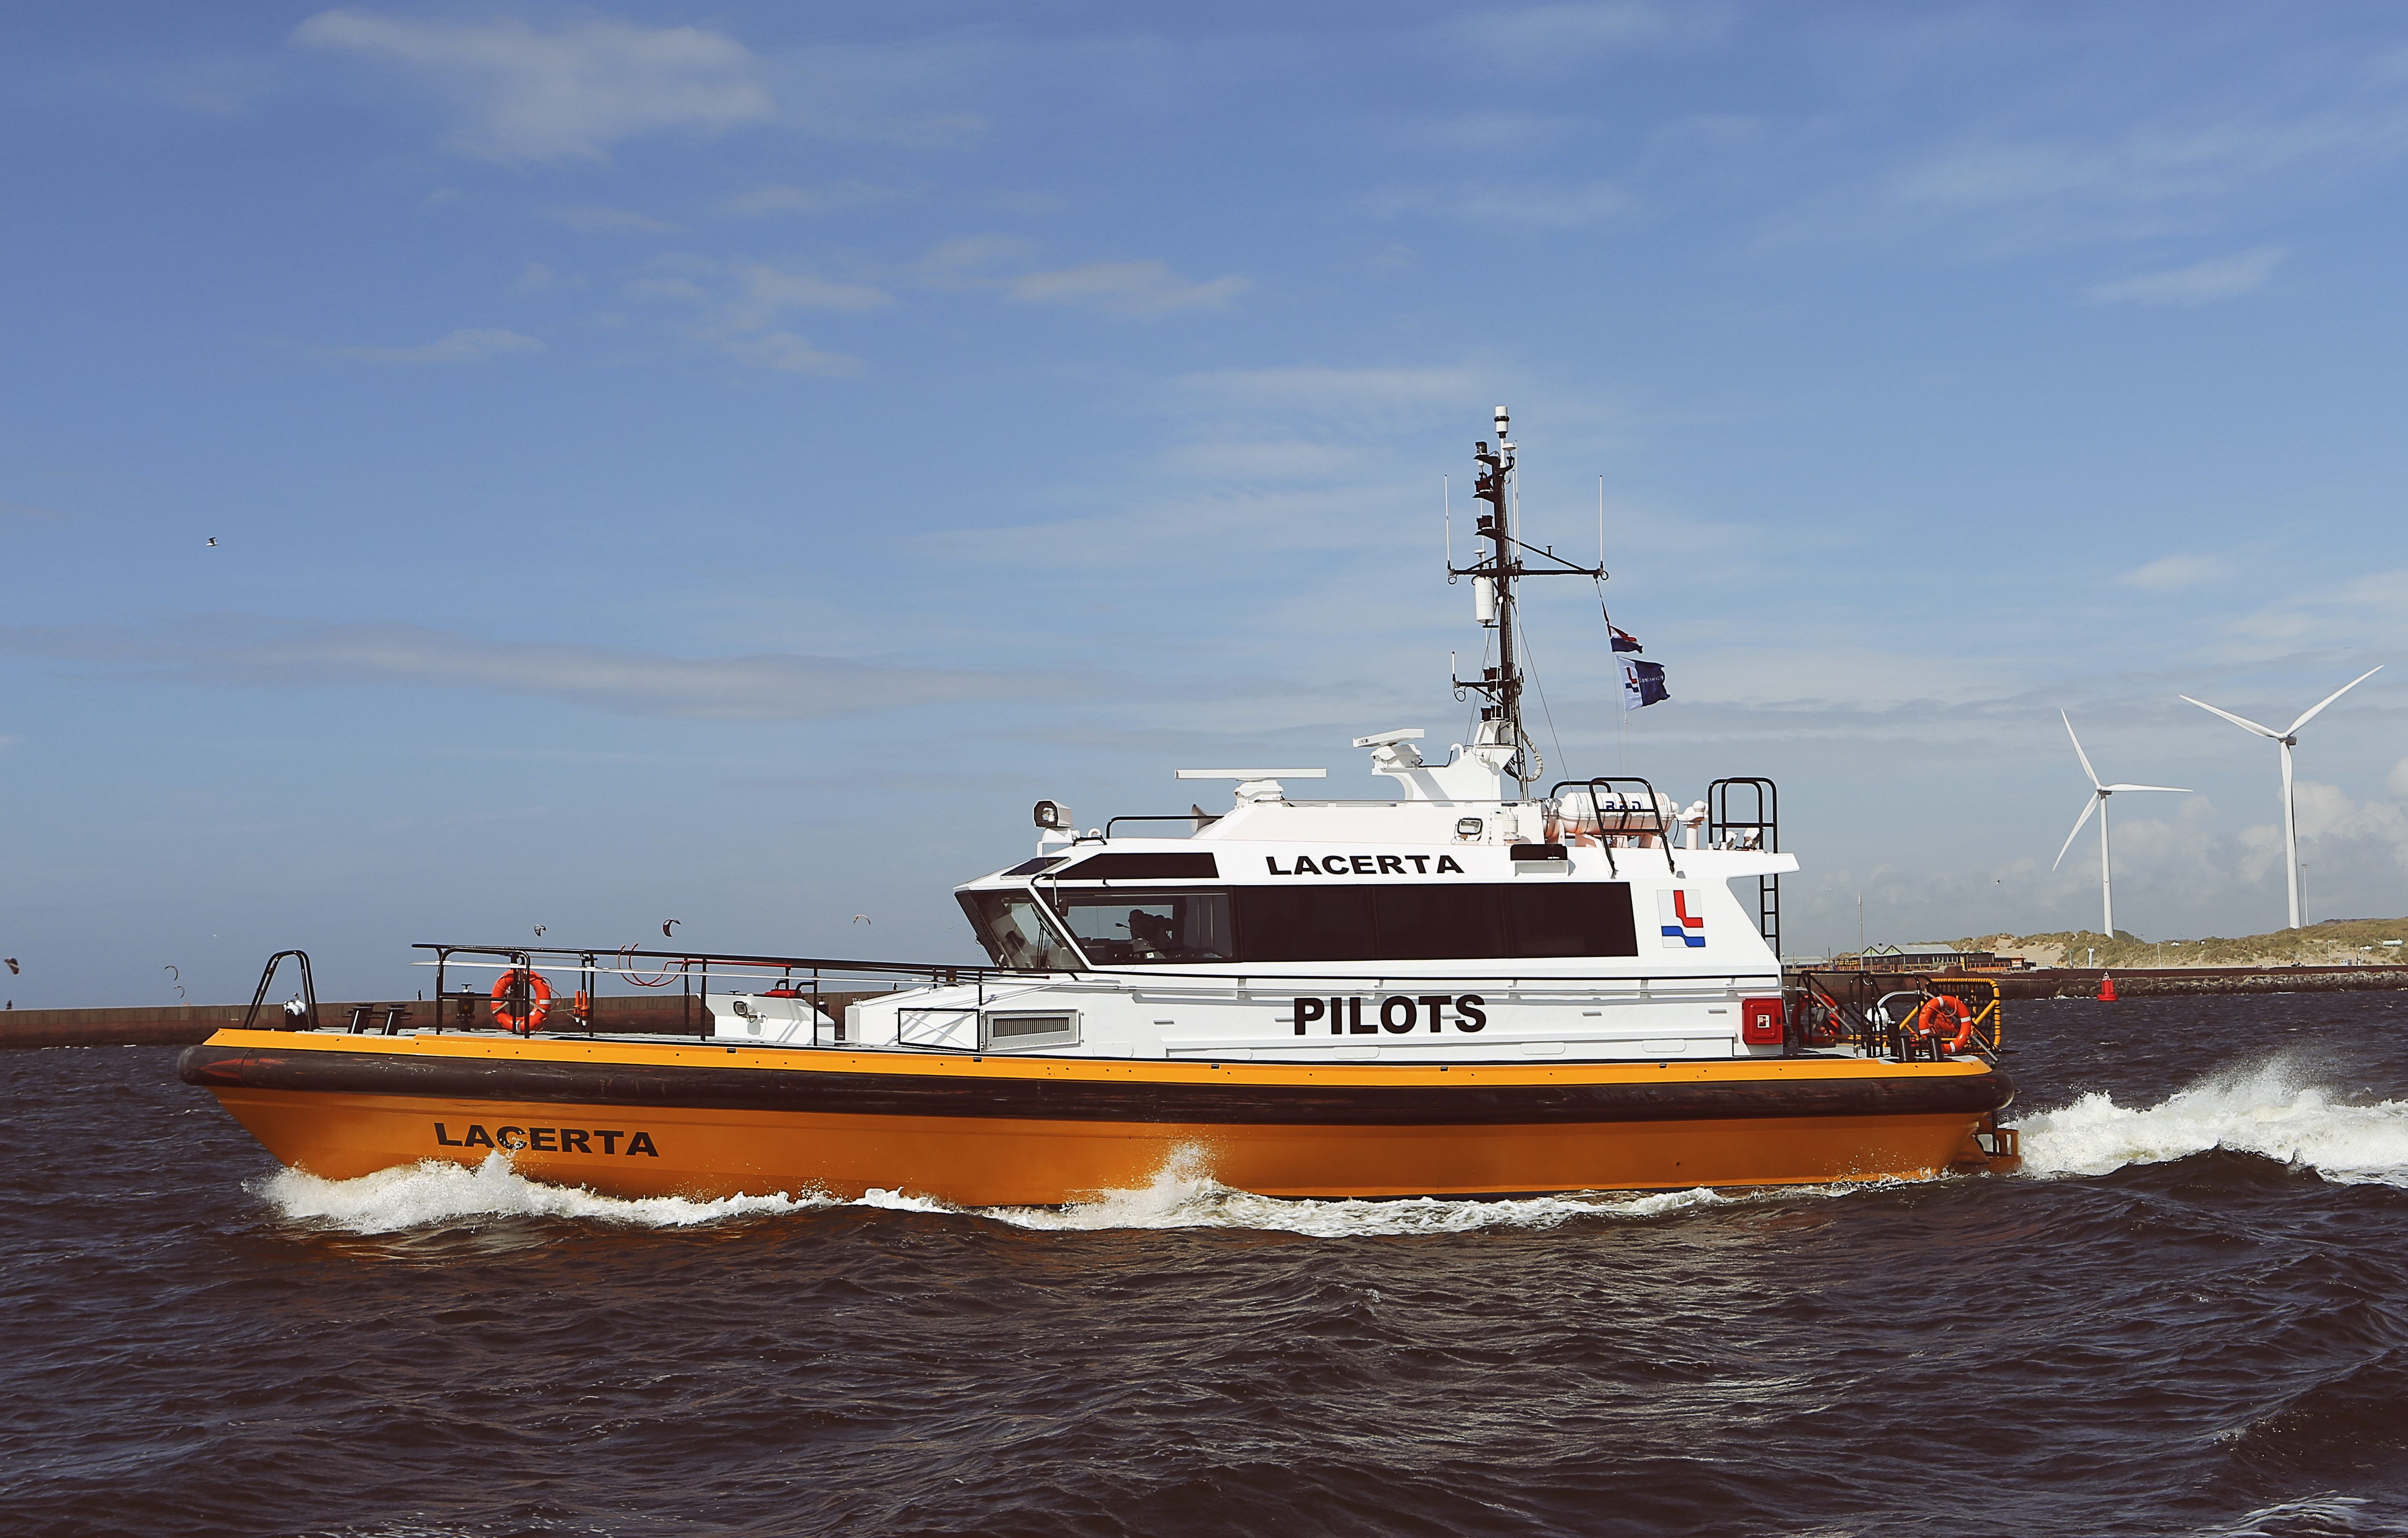
sea, coast, ocean, boat, ship, vehicle, yacht, harbor, motorboat, ferry, channel, tugboat, watercraft, rescue, fishing vessel, coast guard, motor ship, passenger ship, freight transport, pilot boat, fishing trawler, patrol boat, research vessel, anchor handling tug supply vessel, platform supply vessel